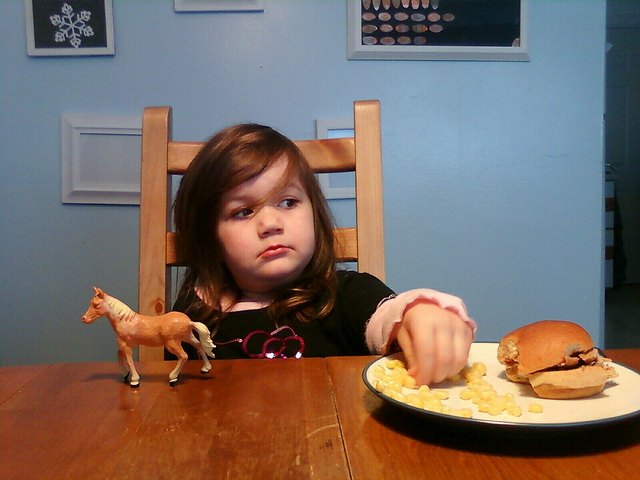
user: Given an image and a question. Answer the question in a short answer. Question: How old is this child? Short Answer:
assistant: 5